Sons of Champlin

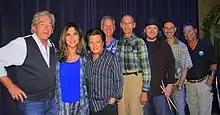
The Sons of Champlin in 2014. Left to right: Bill Champlin, Tamara Champlin, Carmen Grillo, Richard Mithun, Geoffrey Palmer, Alan Hertz, Jeff Lewis, Tim Cain.

The Sons of Champlin are an American rock band, from Marin County, California, in the San Francisco Bay Area, formed in 1965. They are fronted by vocalist-keyboardist-guitarist Bill Champlin, who, after leaving the group in 1977, joined the rock band Chicago from 1981 to 2009, reforming the Sons of Champlin in 1997. They brought to the late ‘60s music scene in the Bay Area a soulful sound built around a horn section, Hammond B3 organ, sophisticated arrangements, philosophical themes, Bill Champlin's songwriting and blue-eyed soul singing, and Terry Haggerty's unique jazz-based guitar soloing. They are one of the enduring 1960s San Francisco bands, along with Jefferson Airplane, the Grateful Dead and Moby Grape.